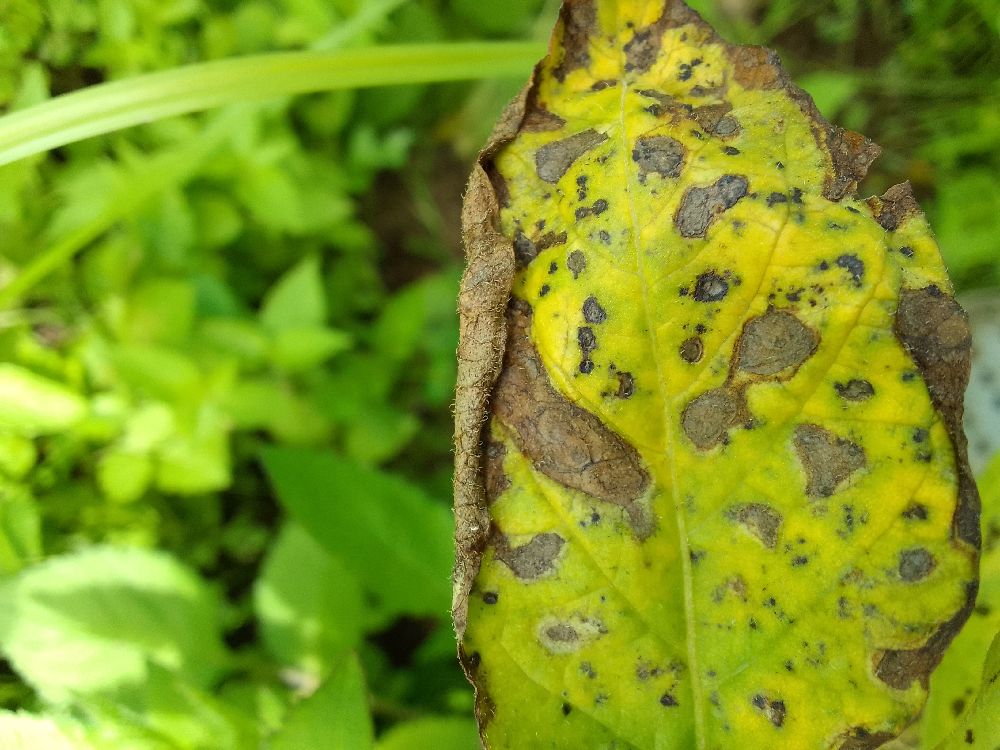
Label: Early blight